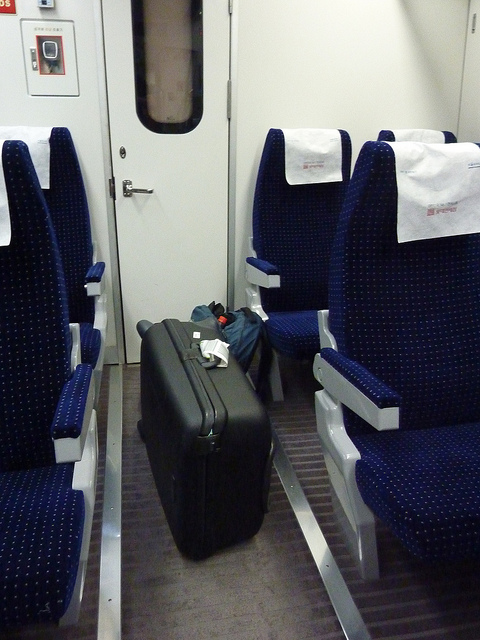
A bag of luggage sitting on top of a train with blue seats.

A suitcase sits in the aisle of a train.